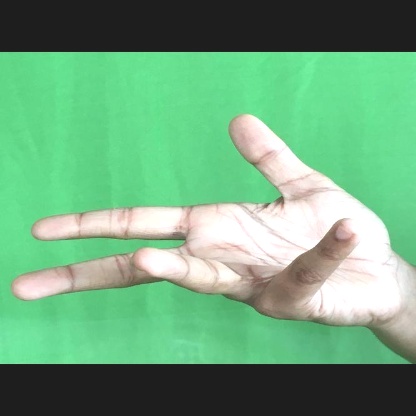
Mudra: Alapadmam